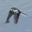
Label: bird